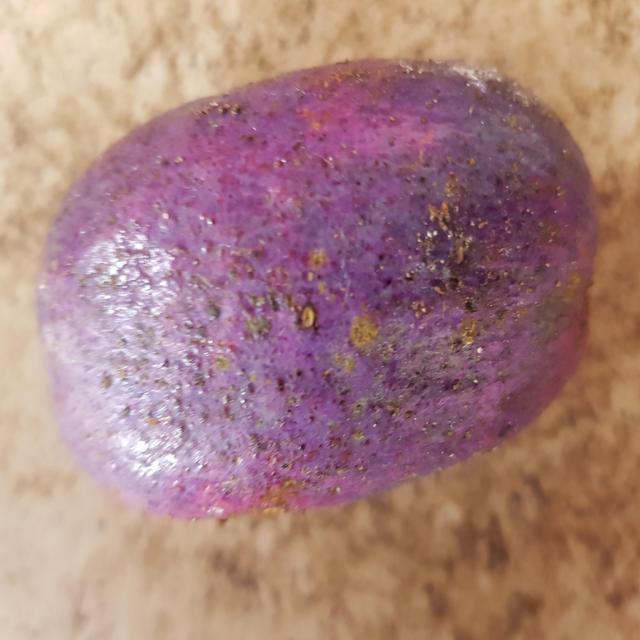
Plum grade: unaffected